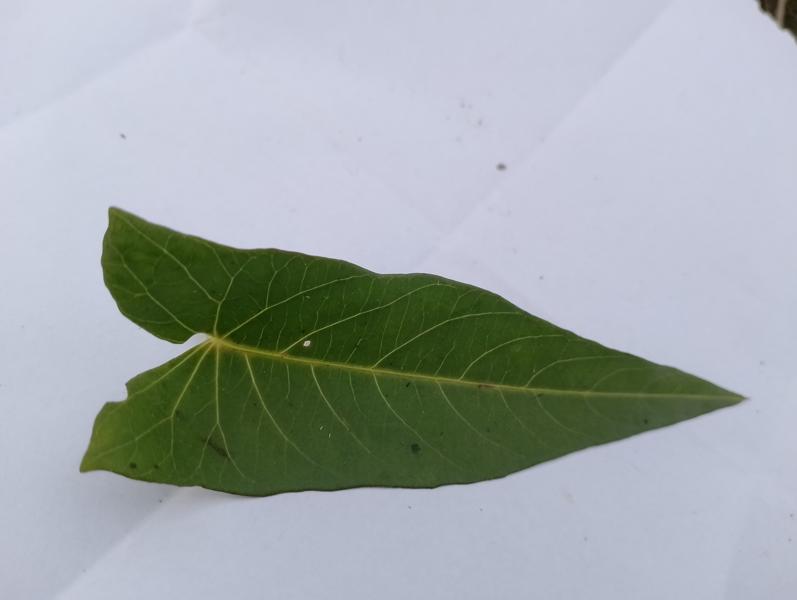
Weed species: Ipomoea aquatic